Mikishi Daimon

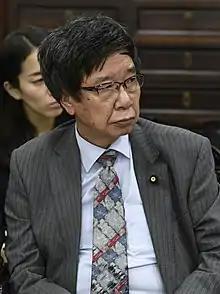
Daimon in 2020

is a Japanese politician of the Japanese Communist Party, a member of the House of Councillors in the Diet (national legislature). A native of Kyoto, Kyoto and dropout of Kobe University, he was elected to the House of Councillors for the first time in 2001 after an unsuccessful run in 1998.